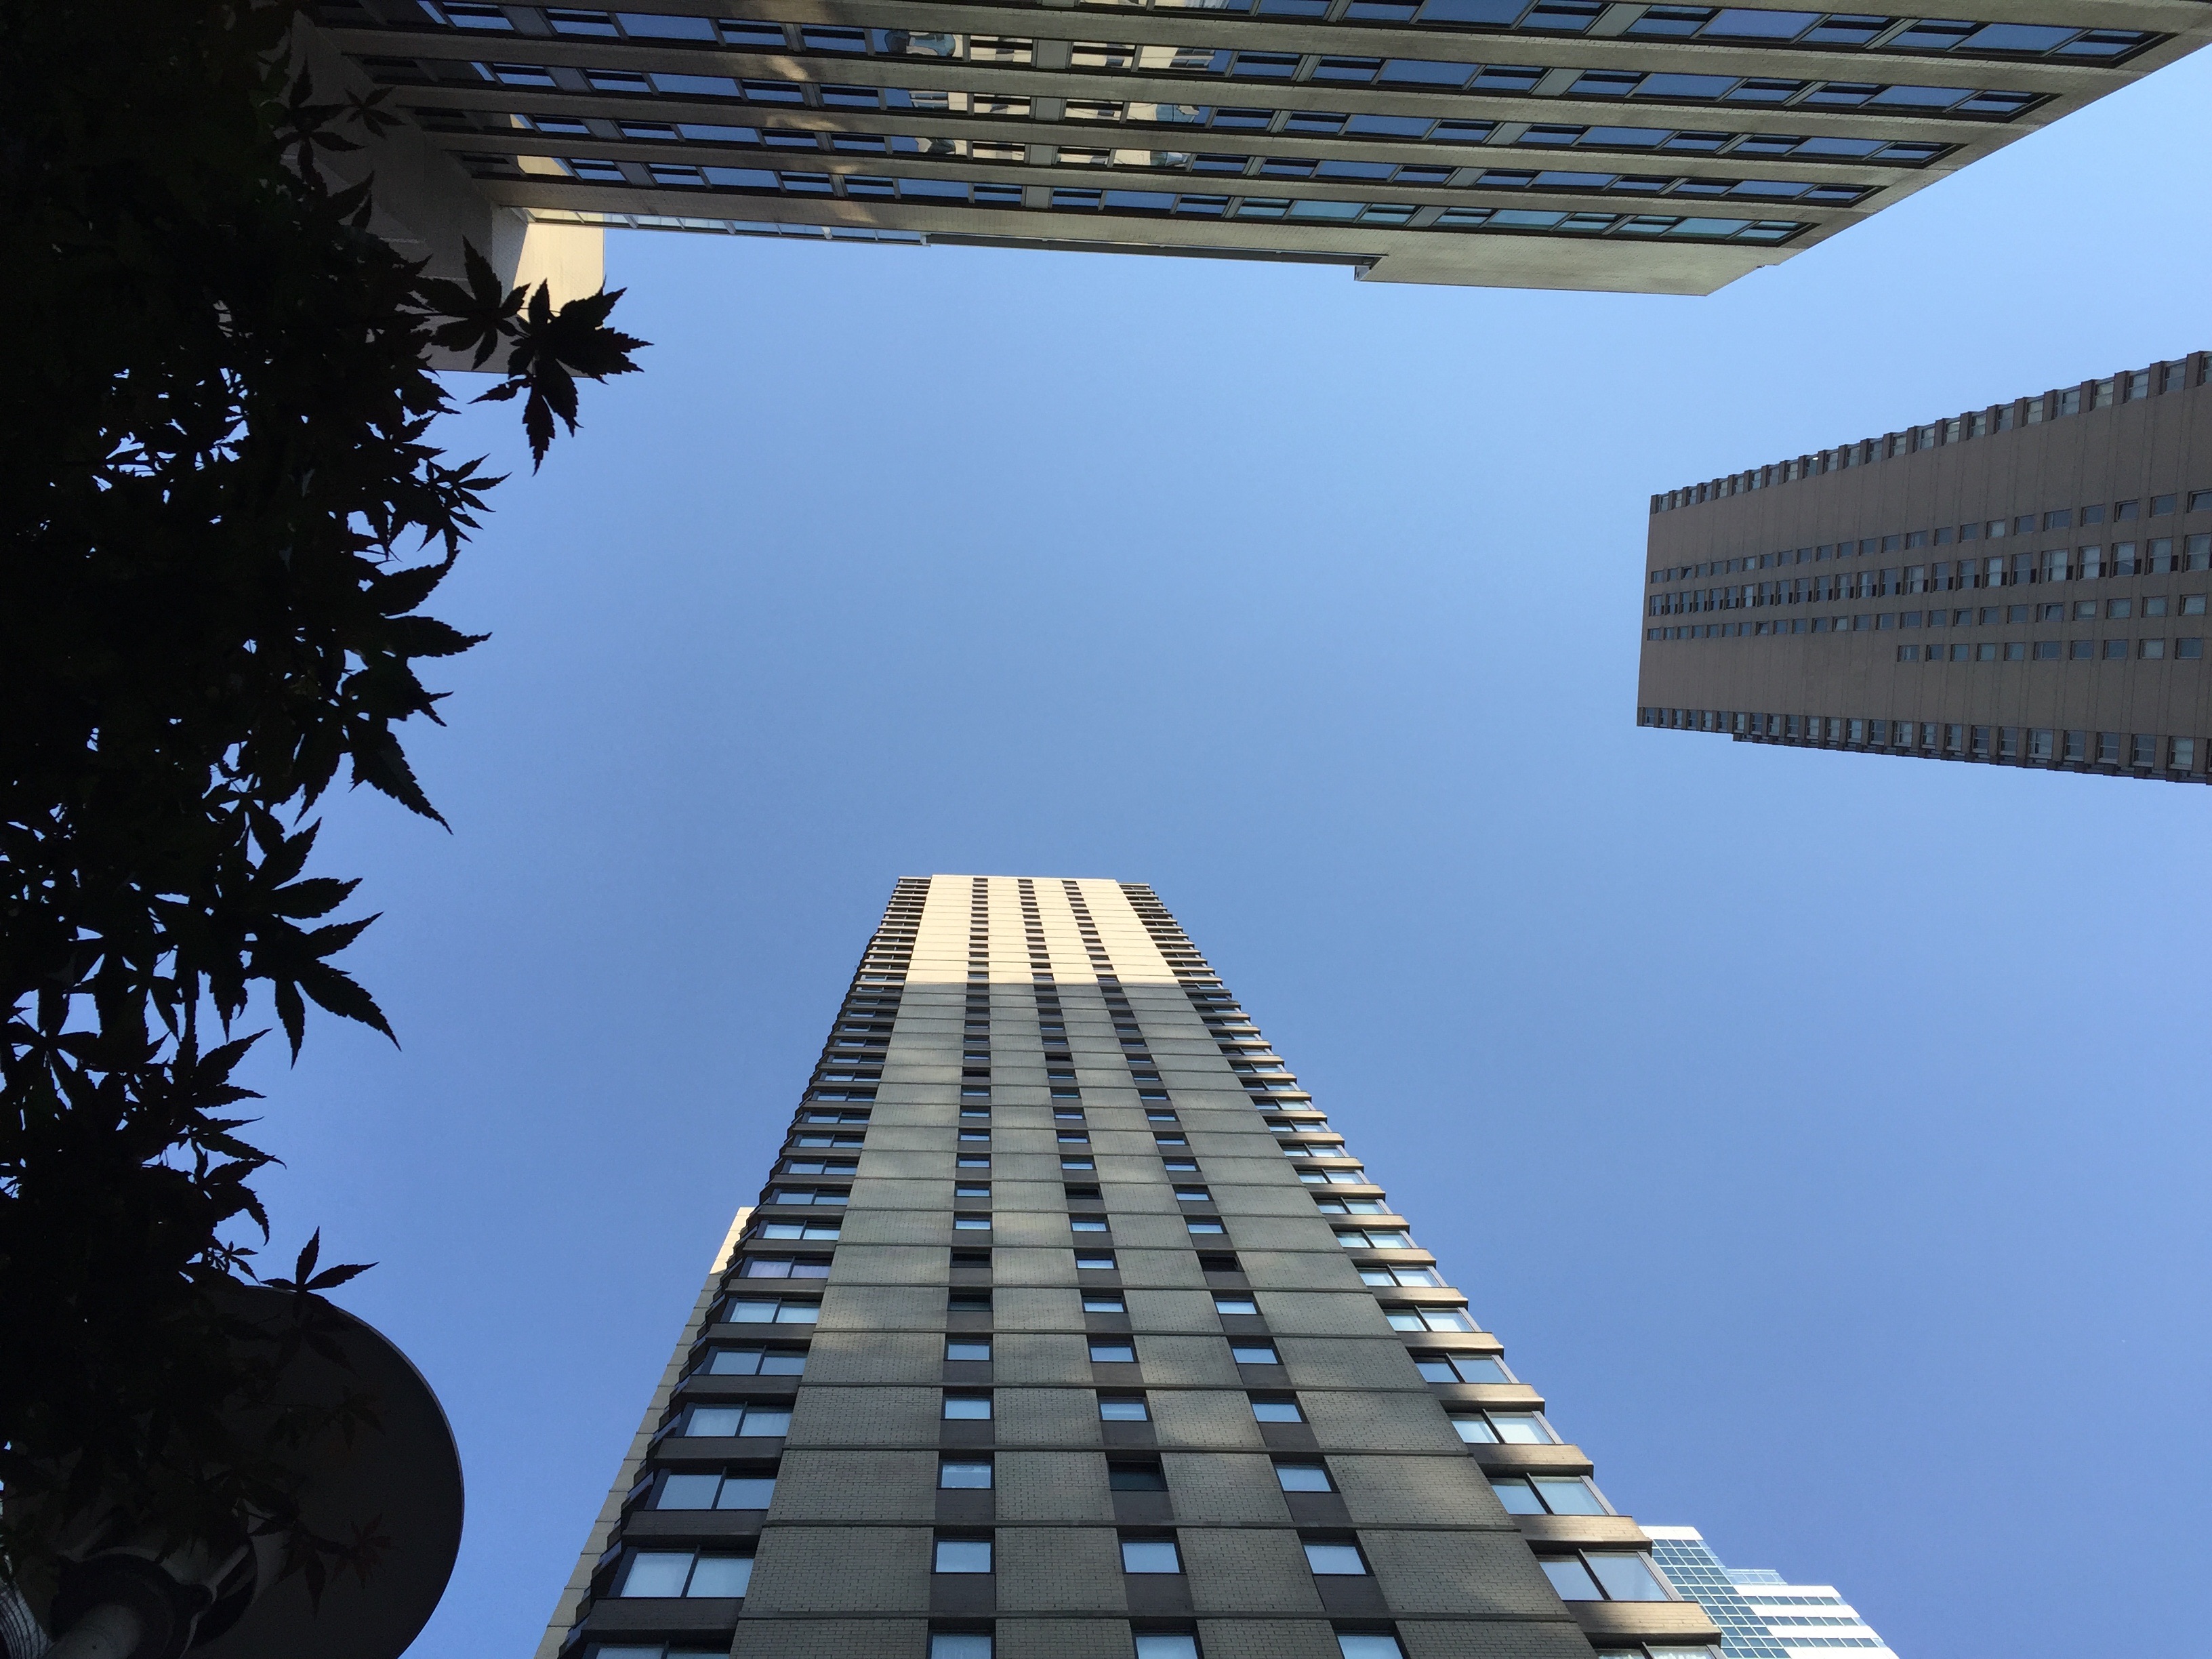
architecture, skyscraper, downtown, reflection, tower, landmark, facade, tower block, symmetry, shape, condominium, urban area, metropolitan area